Myka Relocate

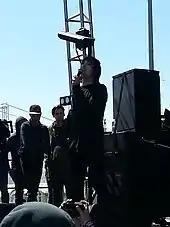
Michael Swank

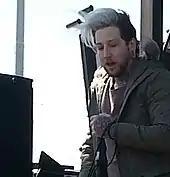
John Ritter

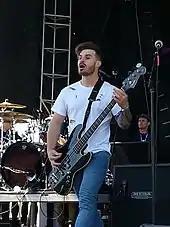
Josh Peltier

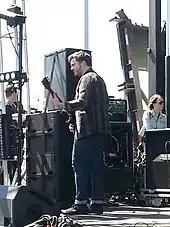
Austin Doré

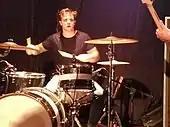
Dylan LeBlanc

In 2007, Austin Doré, Sam Albarado and Garrett Hawkins started Myka Relocate in Lafayette, Louisiana. Shortly after, the band enlisted Tori Guidry at lead guitar. In the early stages, the band had multiple short term bass players (Trevor Granger, Jack Taylor), before longtime bassist, Luke Burleigh, joined the band in 2008. The band self-released an album in the summer of 2008 called "Self Portrait as a Frozen Father".